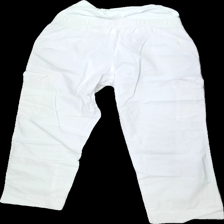
View: back
Type: Trousers
Category: Ladies
Brand: Not in the list
Colors: White
Material: 100% Cotton
Cut: Regular
Season: All
Price range: 50-100
Recommended usage: Reuse
Description: white cargo trousers